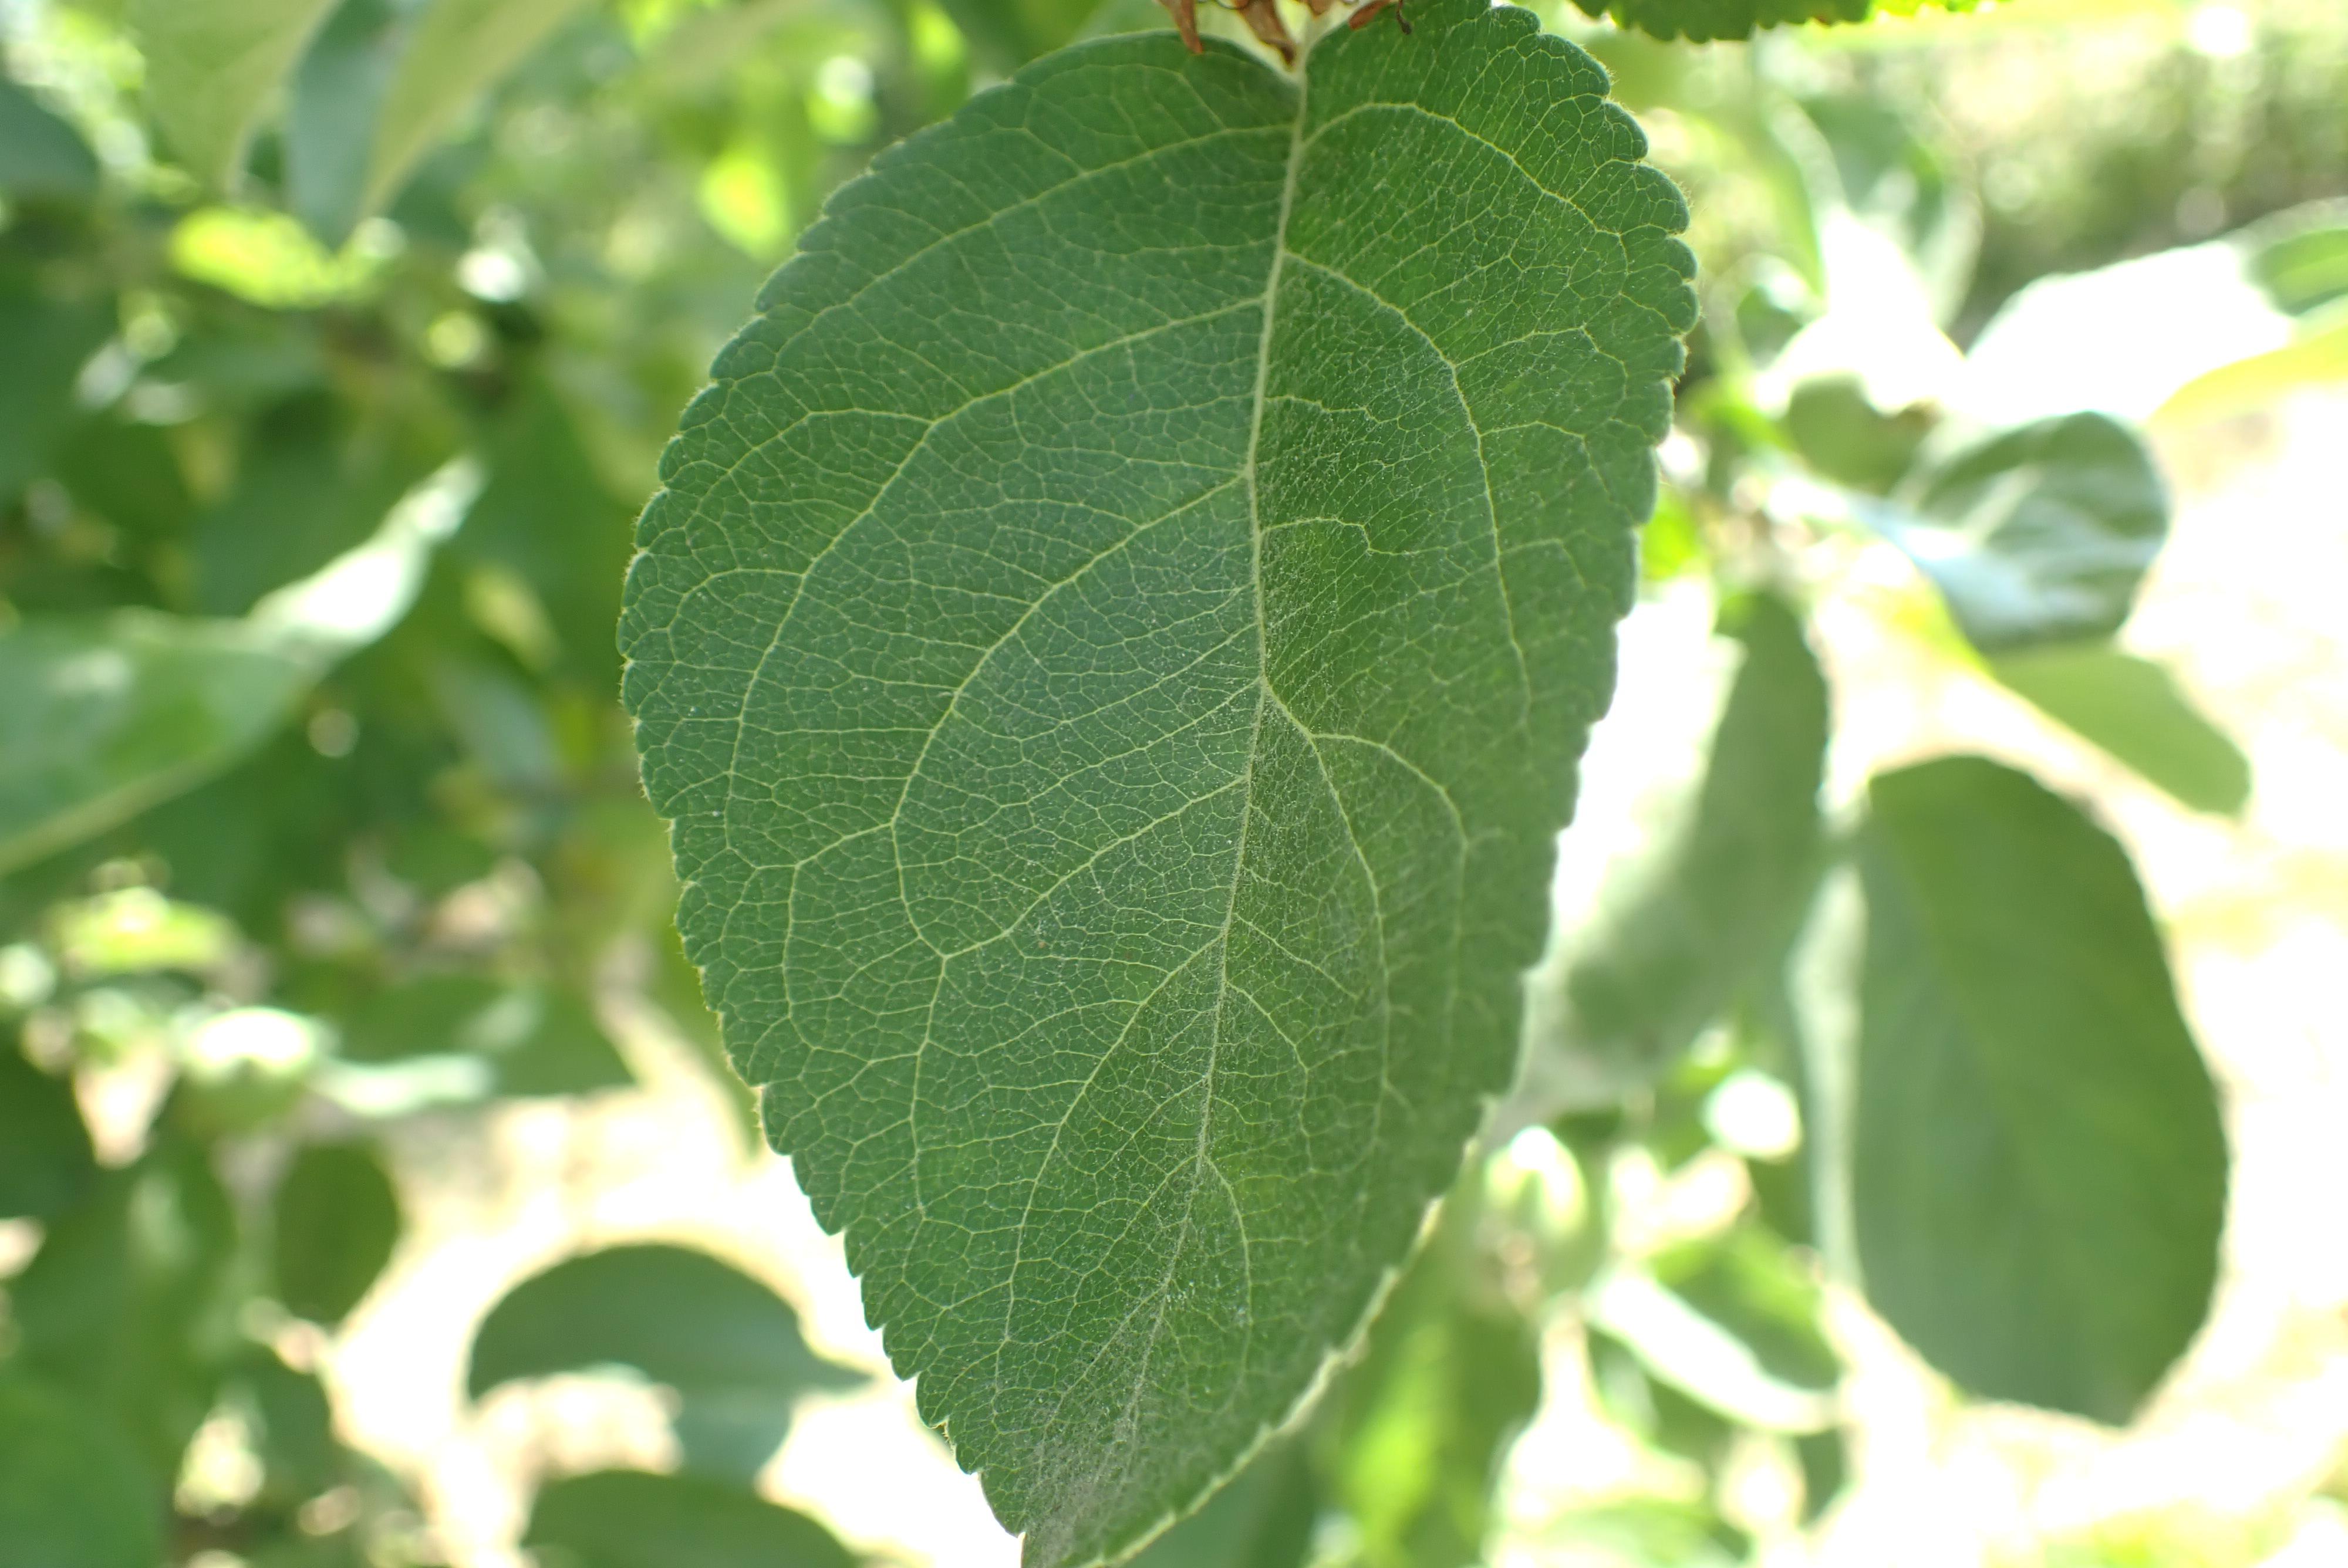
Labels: healthy